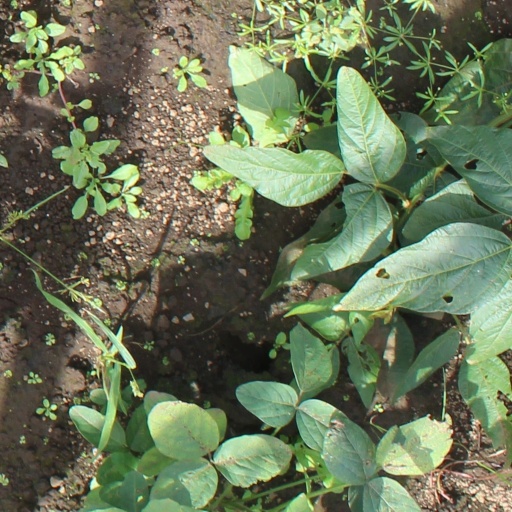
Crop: soybean